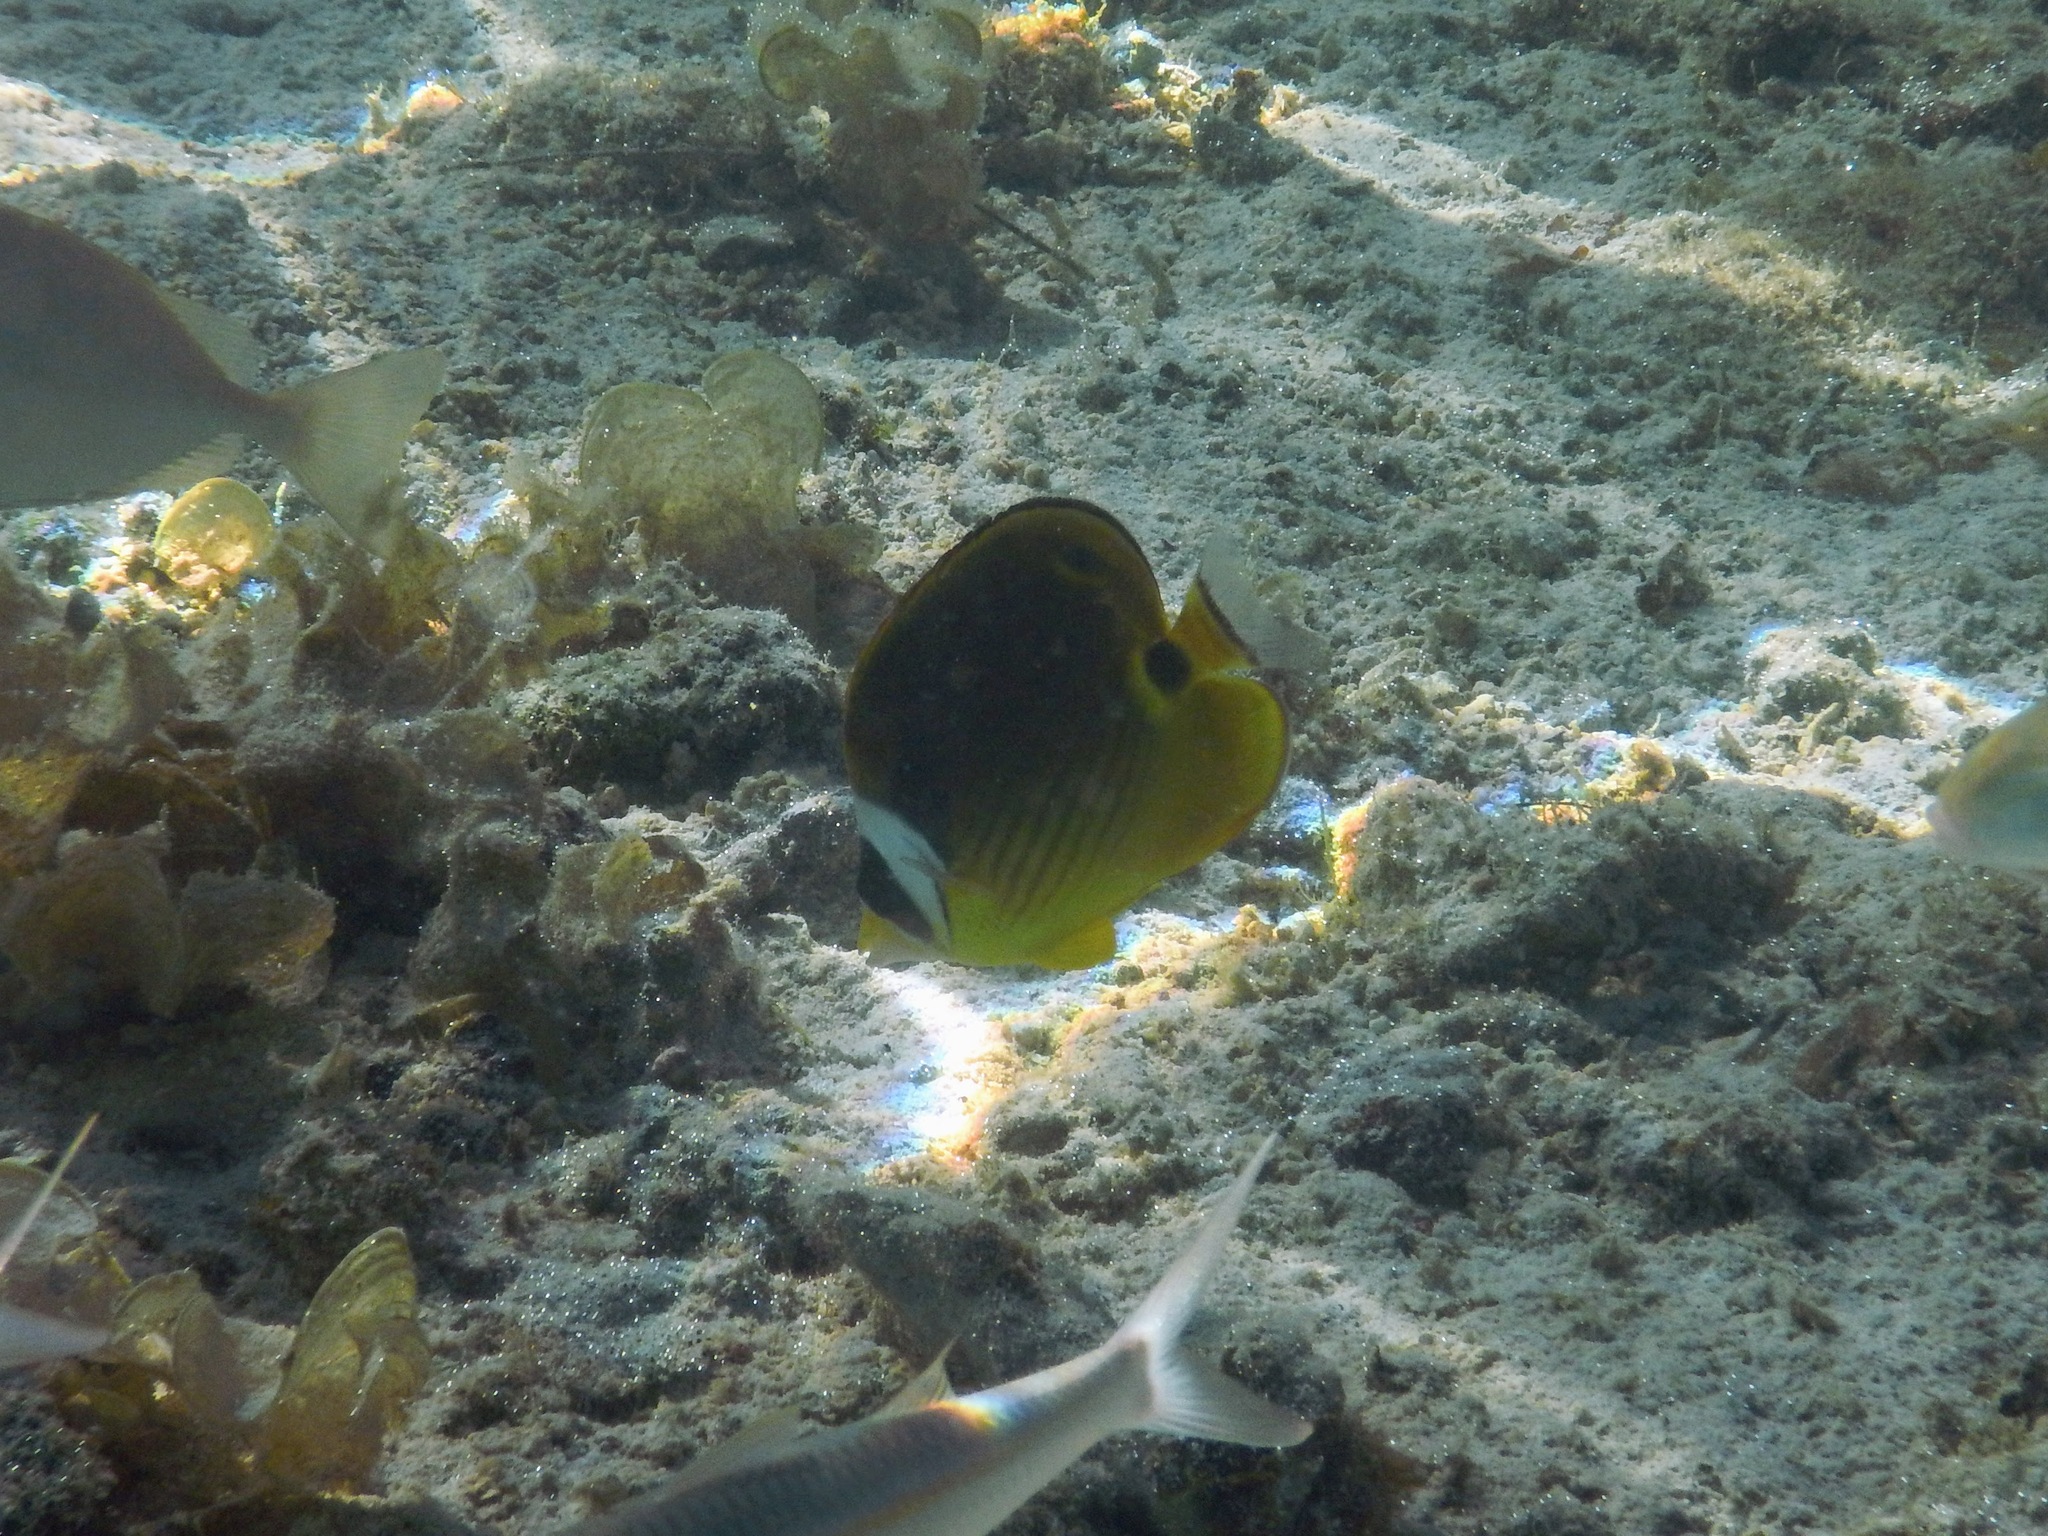
Chaetodon lunula (Raccoon Butterflyfish)